St. George's School (Vancouver)

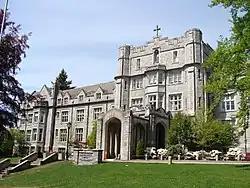
St. George's junior school

The original school operated out of a large country manor house. It has since expanded, and the school now maintains two campuses: the senior school, on land leased from UBC in 1925, and the junior school, converted from the former Convent of the Sacred Heart, a historic property purchased in 1979, which had formerly served as a Catholic all-girls school.